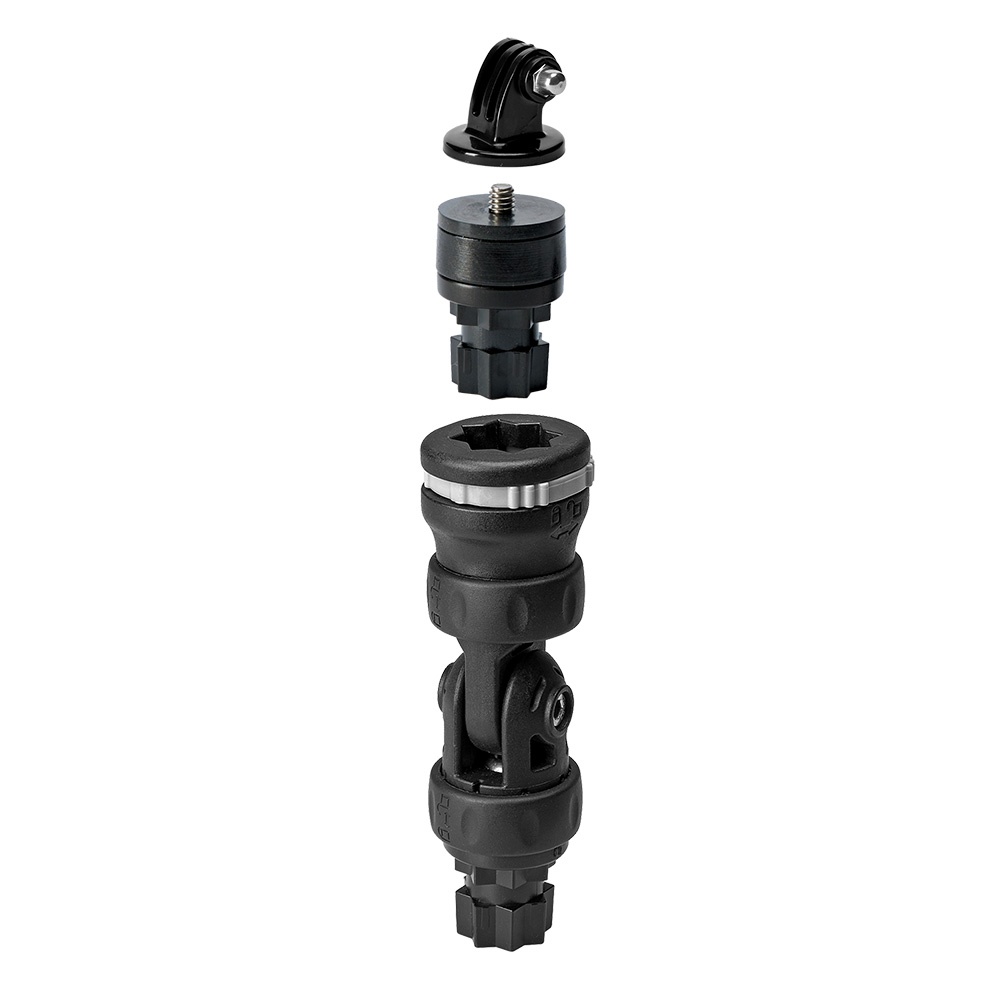
RAILBLAZA Camera Mount R-Lock [02-4130-11]
Camera Mount R-Lock Are you an outdoor enthusiast who loves to capture all your adventures? Or an aspiring professional-level photographer in need of a quality camera mount? Look no further than the RAILBLAZA Camera Mount R-Lock! This quality product guarantees secure, steady mounting for your equipment, so you can spend less time fussing with the details and more time capturing the moment. The R-Lock’s factory-set friction joints and UV stable materials guarantee that whatever you attach to it—whether it’s a GoPro or any other camera featuring a ¼-20 thread insert—will next go anywhere, no matter how rough the terrain. And if you don’t want adjustable options, we also have the non-extendable Camera Mount Adaptor which is just as sturdy and reliable. So don’t let yourself fall short when trying to capture life’s meaningful moments—choose RAILBLAZA Camera Mount R-Lock for all your filming needs! Capture life's adventures like a pro with the RAILBLAZA Camera Mount R-Lock! This quality product guarantees secure and steady mounting for your equipment, so you can focus on what matters: taking amazing photos that will last a lifetime. Camera Mount R-Lock Overview: CAPTURE THE MOMENT - The RAILBLAZA Camera Mount R-Lock guarantees a stable shot and lets you focus on capturing the action, not your equipment. SECURE & STURDY - Engineered with factory-set friction joints and UV-stable materials, this mount can handle any terrain without risking your camera equipment. ADJUSTABLE & DURABLE - The R-Lock is compatible with any camera featuring a ¼-20 thread insert, and its extendable arm provides easy adjustment for the perfect shot. Now you can hit the trails, slopes, or streets with confidence that your camera is safe and secure with the RAILBLAZA Camera Mount R-Lock! Features: Capture your adventures with ease and stability Works with any camera featuring a ¼-20 thread insert Factory-set friction joints provide adjustability Durable, UV-stable materials Specifications: Weight: 0.32 lbs Material Composition: UV Stabilized Fiberglass Reinforced Plastic Parts Included: 1 x Camera Mount
Brand: RAILBLAZA
Category: Cameras & Optics > Camera & Optic Accessories > Camera Parts & Accessories > Camera Grips > Hand Grips